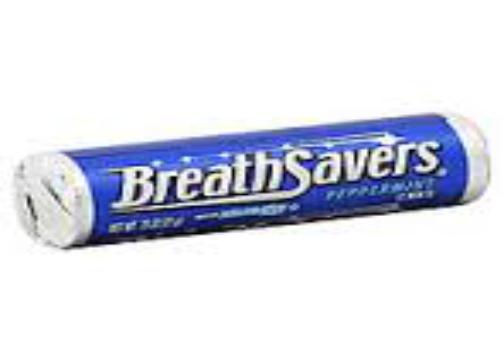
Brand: Breath Savers
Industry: Food